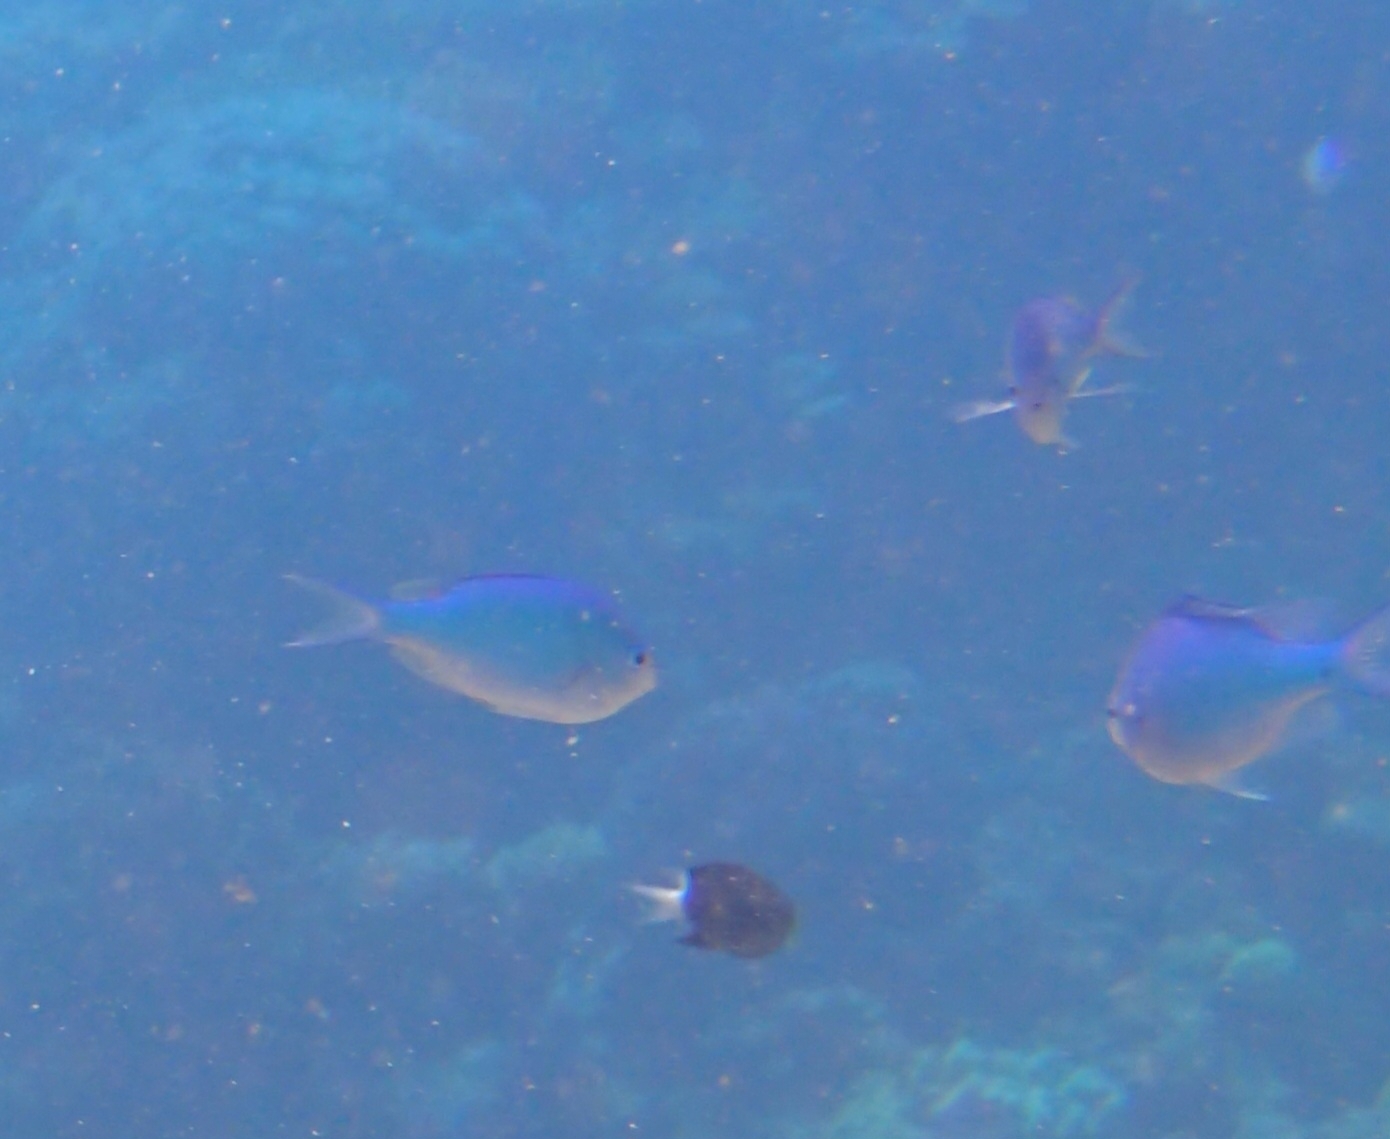
Chromis viridis (Blue-green Chromis)